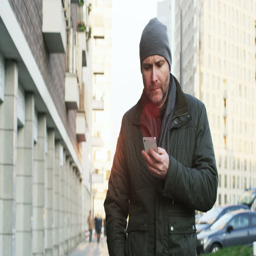
middle - aged man starting a phone call